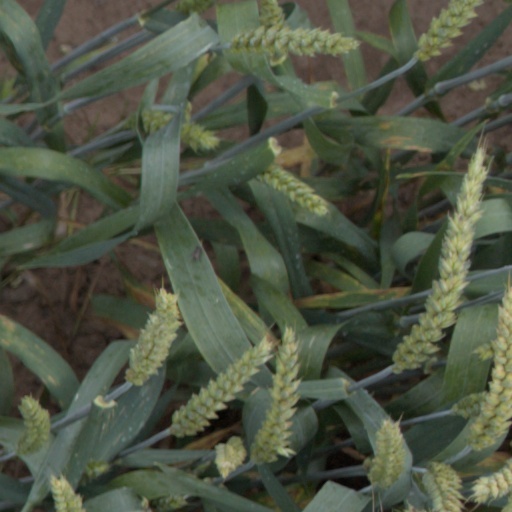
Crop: wheat